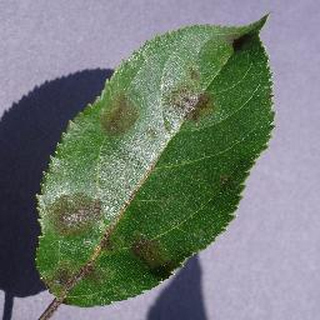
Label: apple_apple_scab